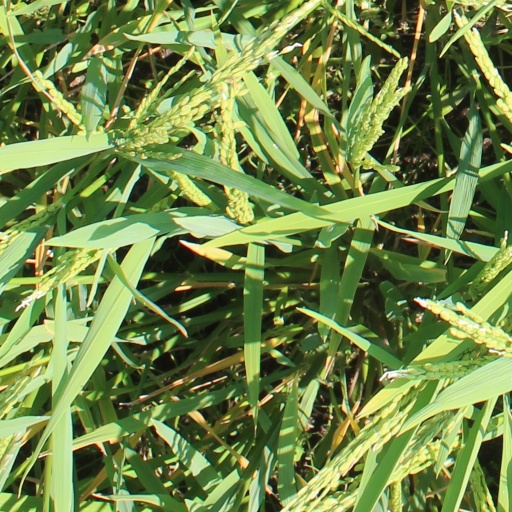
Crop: rice